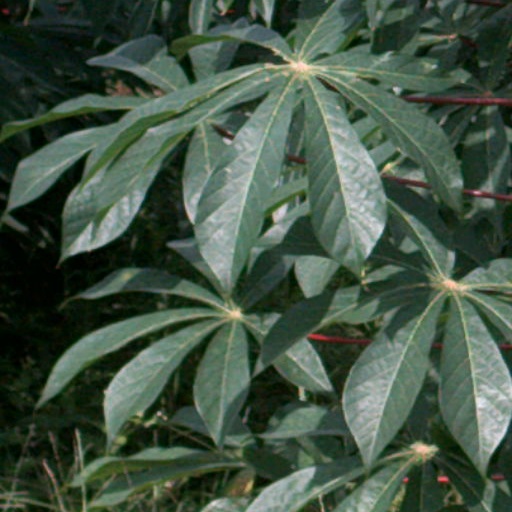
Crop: cassava